The Polish Jew (film)

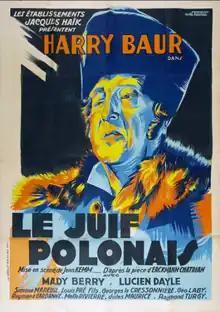

The Polish Jew (French: Le Juif polonais) is a 1931 French historical drama film directed by Jean Kemm and starring Harry Baur, Mady Berry and Simone Mareuil. It is based on the 1867 play of the same name by Alexandre Chatrian and Emile Erckmann.